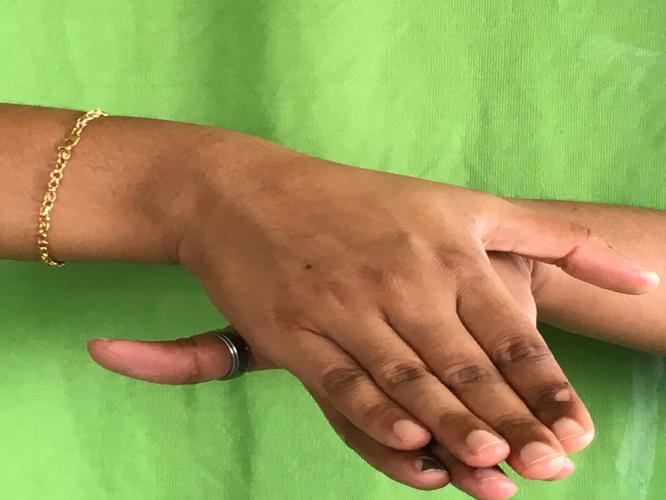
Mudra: Matsya
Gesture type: double_hand